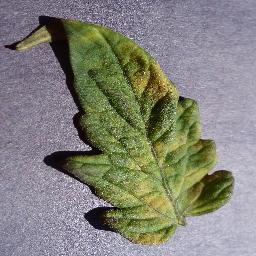
Label: Tomato___Leaf_Mold